Metaxades

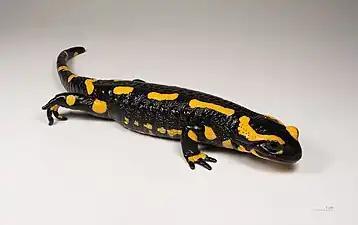
Salamandra salamandra

The eastern district is served by a functional peripheral asphalt road that connects to courtyards, cul-de-sacs, and the village square. This road extends to the post-Byzantine chapel of Saint Athanasius at the southeastern edge of the village and transitions into a dirt road leading south through a picturesque wooded landscape. This road meanders through labyrinthine forks to reach the village's northwestern entrance.